Émile Gardaz

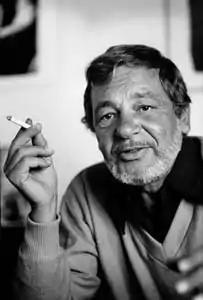

Émile Gardaz (29 August 1931, Échallens, Vaud - 19 December 2007) was a Swiss radio moderator and author, working for Radio suisse romande since 1955. He was the father of comedian Sophie Gardaz.